Brooklyn Law School

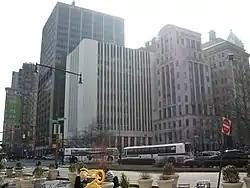
Brooklyn Law School's main building at 250 Joralemon Street, Brooklyn, New York. The 1994 new classical "Fell Hall" tower by architect Robert A. M. Stern to the right.

Each Brooklyn Law School center focuses on a specific area of the law and hosts lectures, symposia, forums, and round-table discussions that address emerging issues.